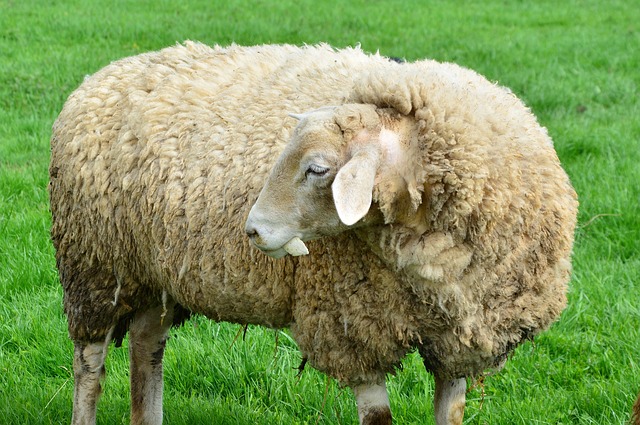
Label: sheep